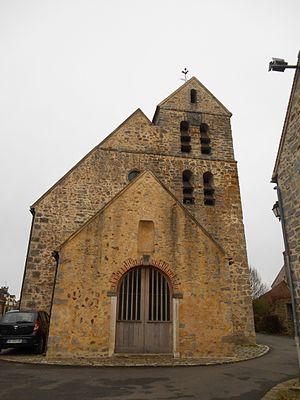
Eglise de Saint-Martin-en-Bière (77)